Arlington Heights Park District

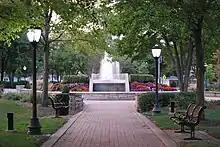
Virgil K. Horath Fountain located at North School Park in Arlington Heights, IL.

The Arlington Heights Park District was established in 1925 with Commissioners Nathaniel Banta, Henry Klehm, Eugene Berbecker, Albert Volz, and Julius Flentie.